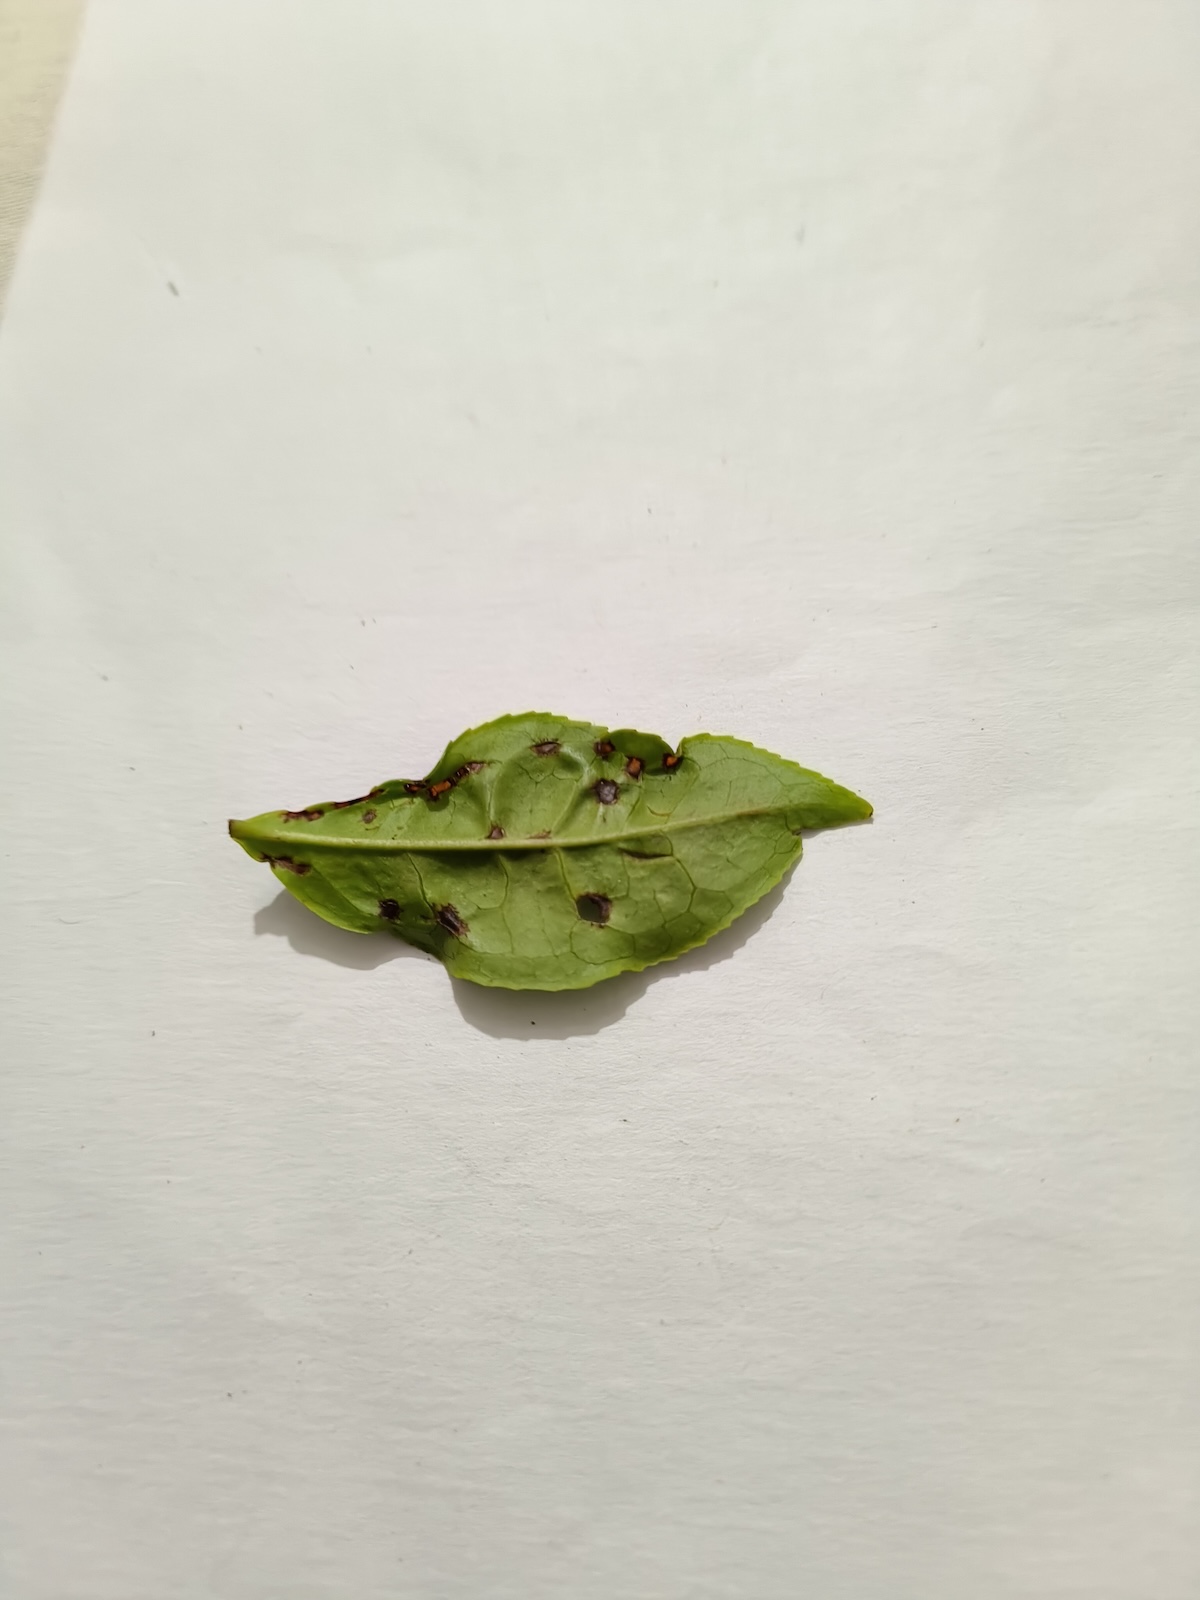
Label: Helopeltis